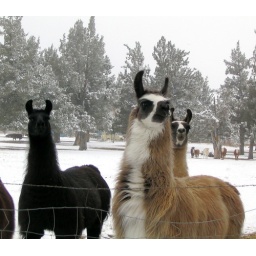
The llamas all came running over to the car to see who the a'ho' was who was doing all the barking.